Dagenham Dock railway station

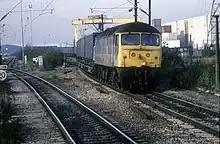
In October 1995, a Class 47 train departs Ripple Lane. The cranes of the depot can be seen in the background.

The hump was abolished and the yard reduced in size in 1968 with a number of marshalling sidings removed partly because more trains were operating as block trains so did not need to call and a general national contraction in freight. On the up side a new Freightliner terminal was built